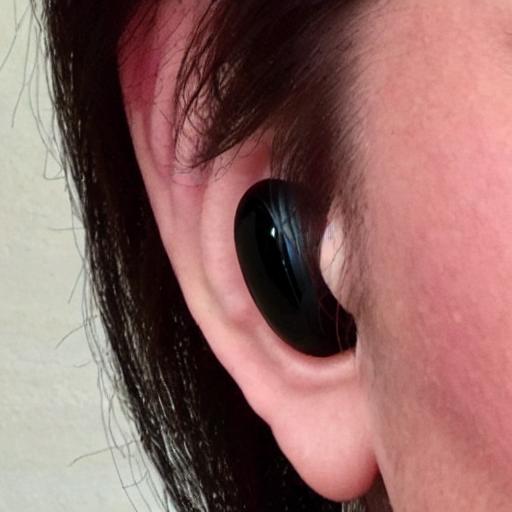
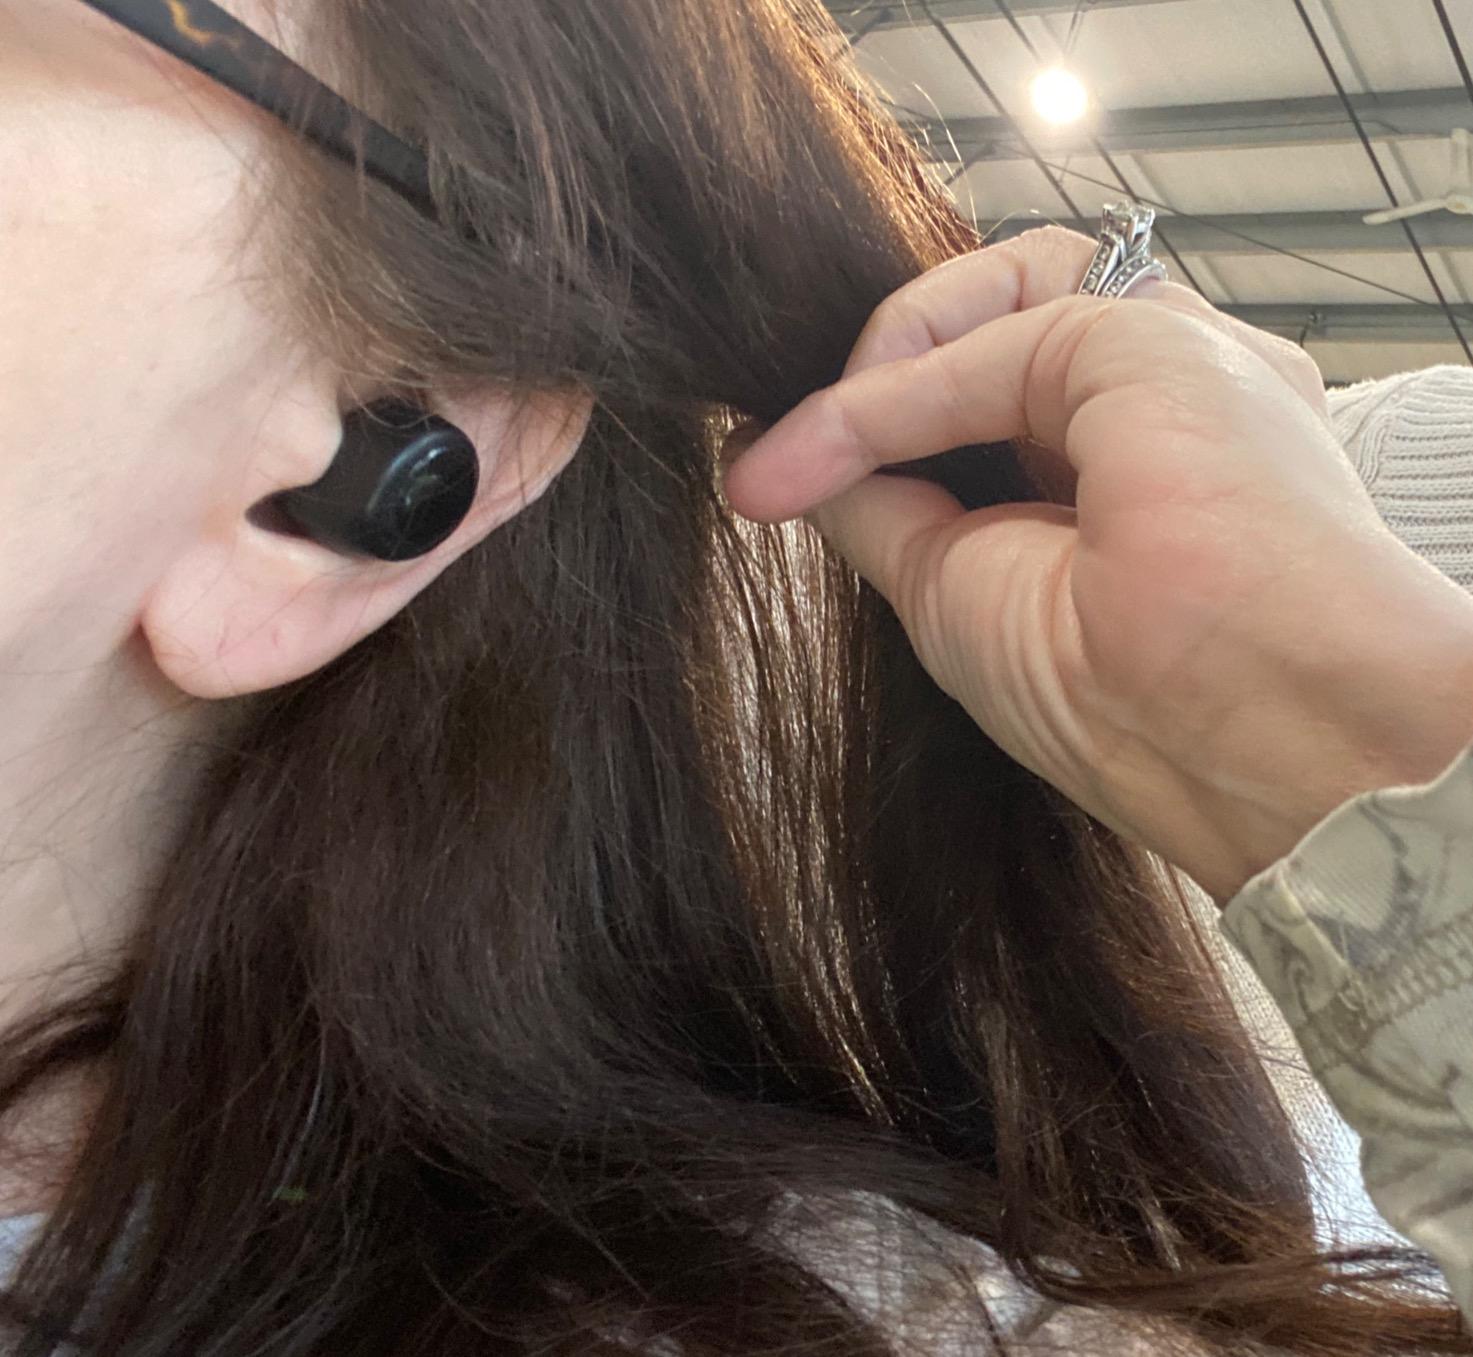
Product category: earbuds
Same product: no